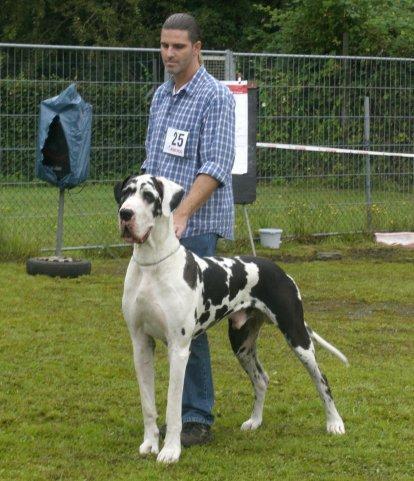
Great_Dane